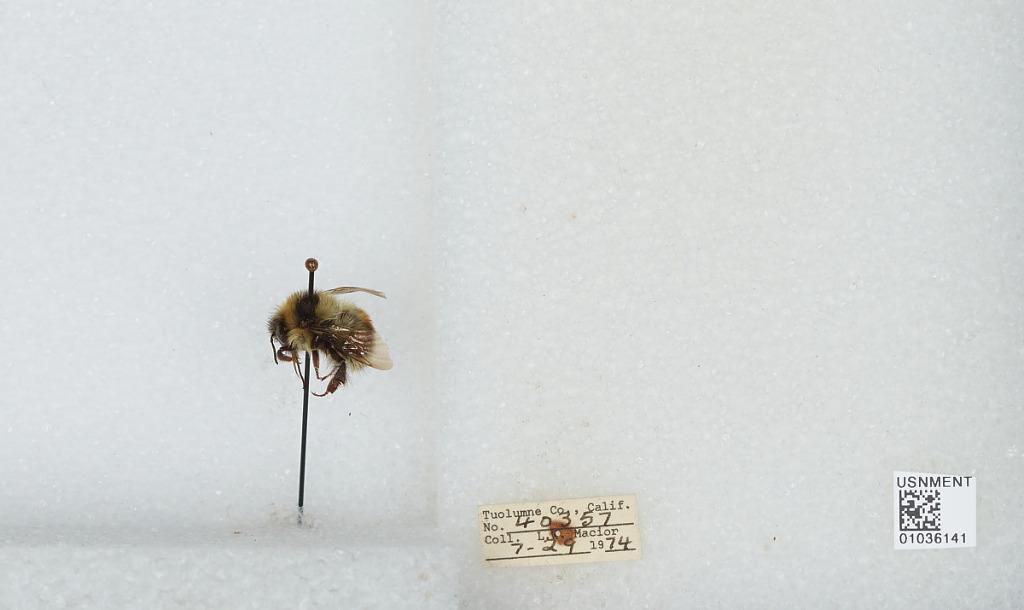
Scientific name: Bombus (Cullumanobombus) rufocinctus Cresson
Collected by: L. Macior
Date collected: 1974-7-29
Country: United States
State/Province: California
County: Tuolumne
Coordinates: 38.02, -119.93